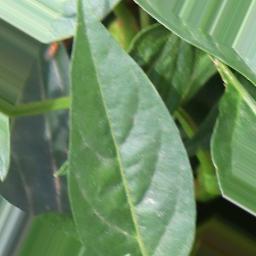
Label: healthy